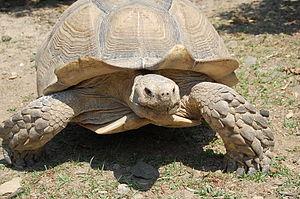
William, Sulcata de la Vallée des Tortues
La Vallée des Tortues, créée par Françoise Malirach, située à Sorède dans les Pyrénées-Orientales, est un parc animalier entièrement consacré à cet animal. Elle présente plus de 500 tortues, d'une trentaine d'espèces différentes sur un terrain de deux hectares.